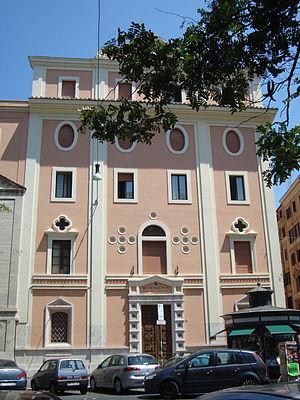
Façade du Collège Russicum à Rome, via Carlo Alberto.
Le Collège Russicum est une résidence universitaire catholique pour étudiants russophones. Situé sur la via carlo Cattaneo dans le rione de l'Esquilino à Rome il est consacré à l'étude de la culture et de la spiritualité russes.
Les propriétés du Saint-Siège sont régies par les accords du Latran, signés avec le Royaume d'Italie. Bien que faisant partie du territoire italien, certaines d'entre elles jouissent de l'extraterritorialité. Cet article recense ces propriétés.